Swiss Inventory of Cultural Property of National and Regional Significance

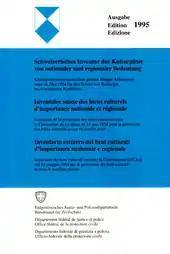
The cover of the 1995 edition

The register is prepared by the Federal Office of Civil Protection in cooperation with the cantonal authorities and formally issued by the Federal Council. It was first published in 1988 and re-issued in updated form in 1995 and 2009. The 2009 revision covers only A-class objects, with the B-class objects set to be reviewed and updated at a later time. Until then, the lists of B-class objects published by the Office include the B-class objects of the 1995 inventory, the proposals for new or changed B-class objects submitted by the cantonal authorities, and the former A-class objects not retained as nationally significant in the 2009 review.